Alipay

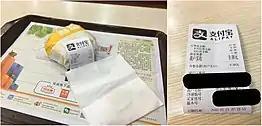
Food ordering with Alipay in Mainland China

Alipay states that it operates with more than 65 financial institutions including Visa and MasterCard to provide payment services for Taobao and Tmall as well as more than 460,000 online and local Chinese businesses.